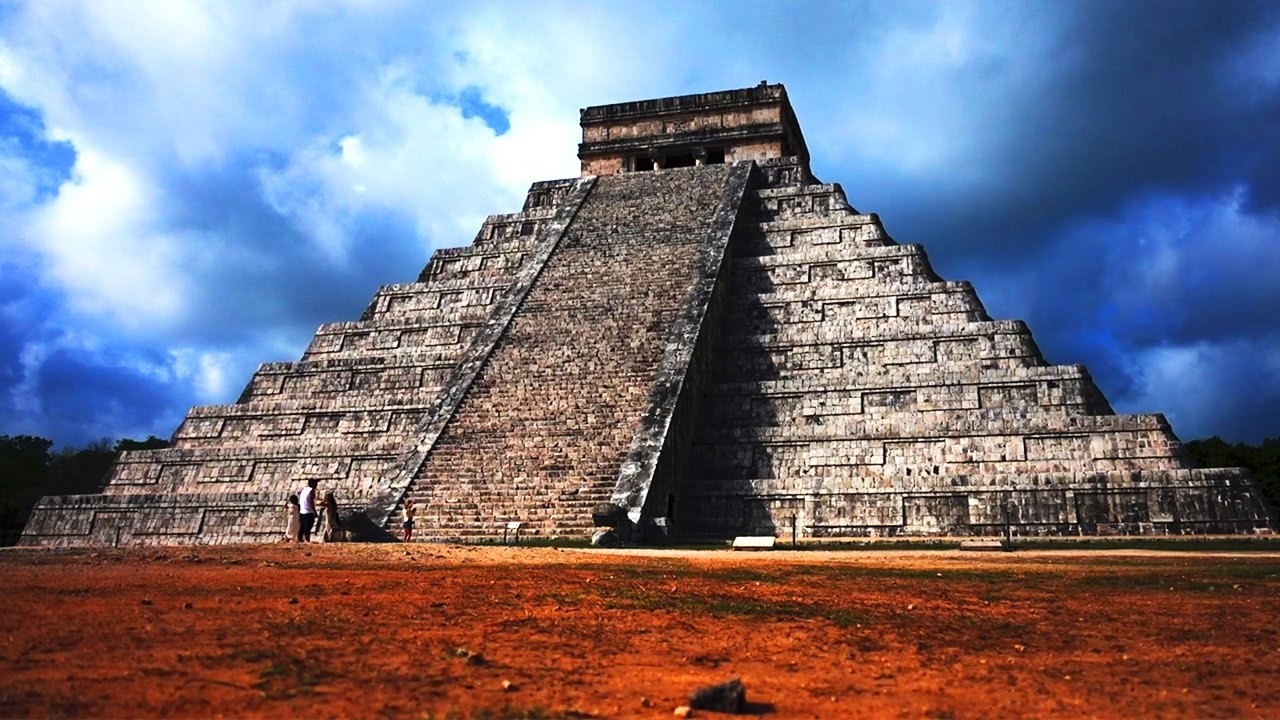
Landmark: Chichen Itza